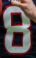
Number: 8